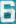
Number: 6